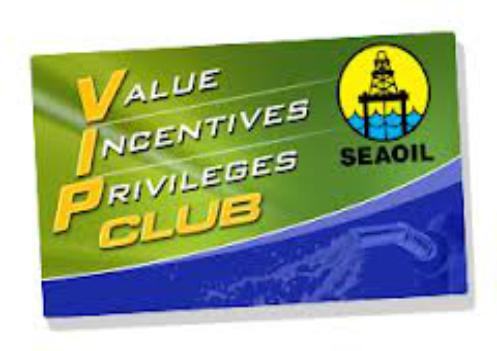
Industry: Transportation